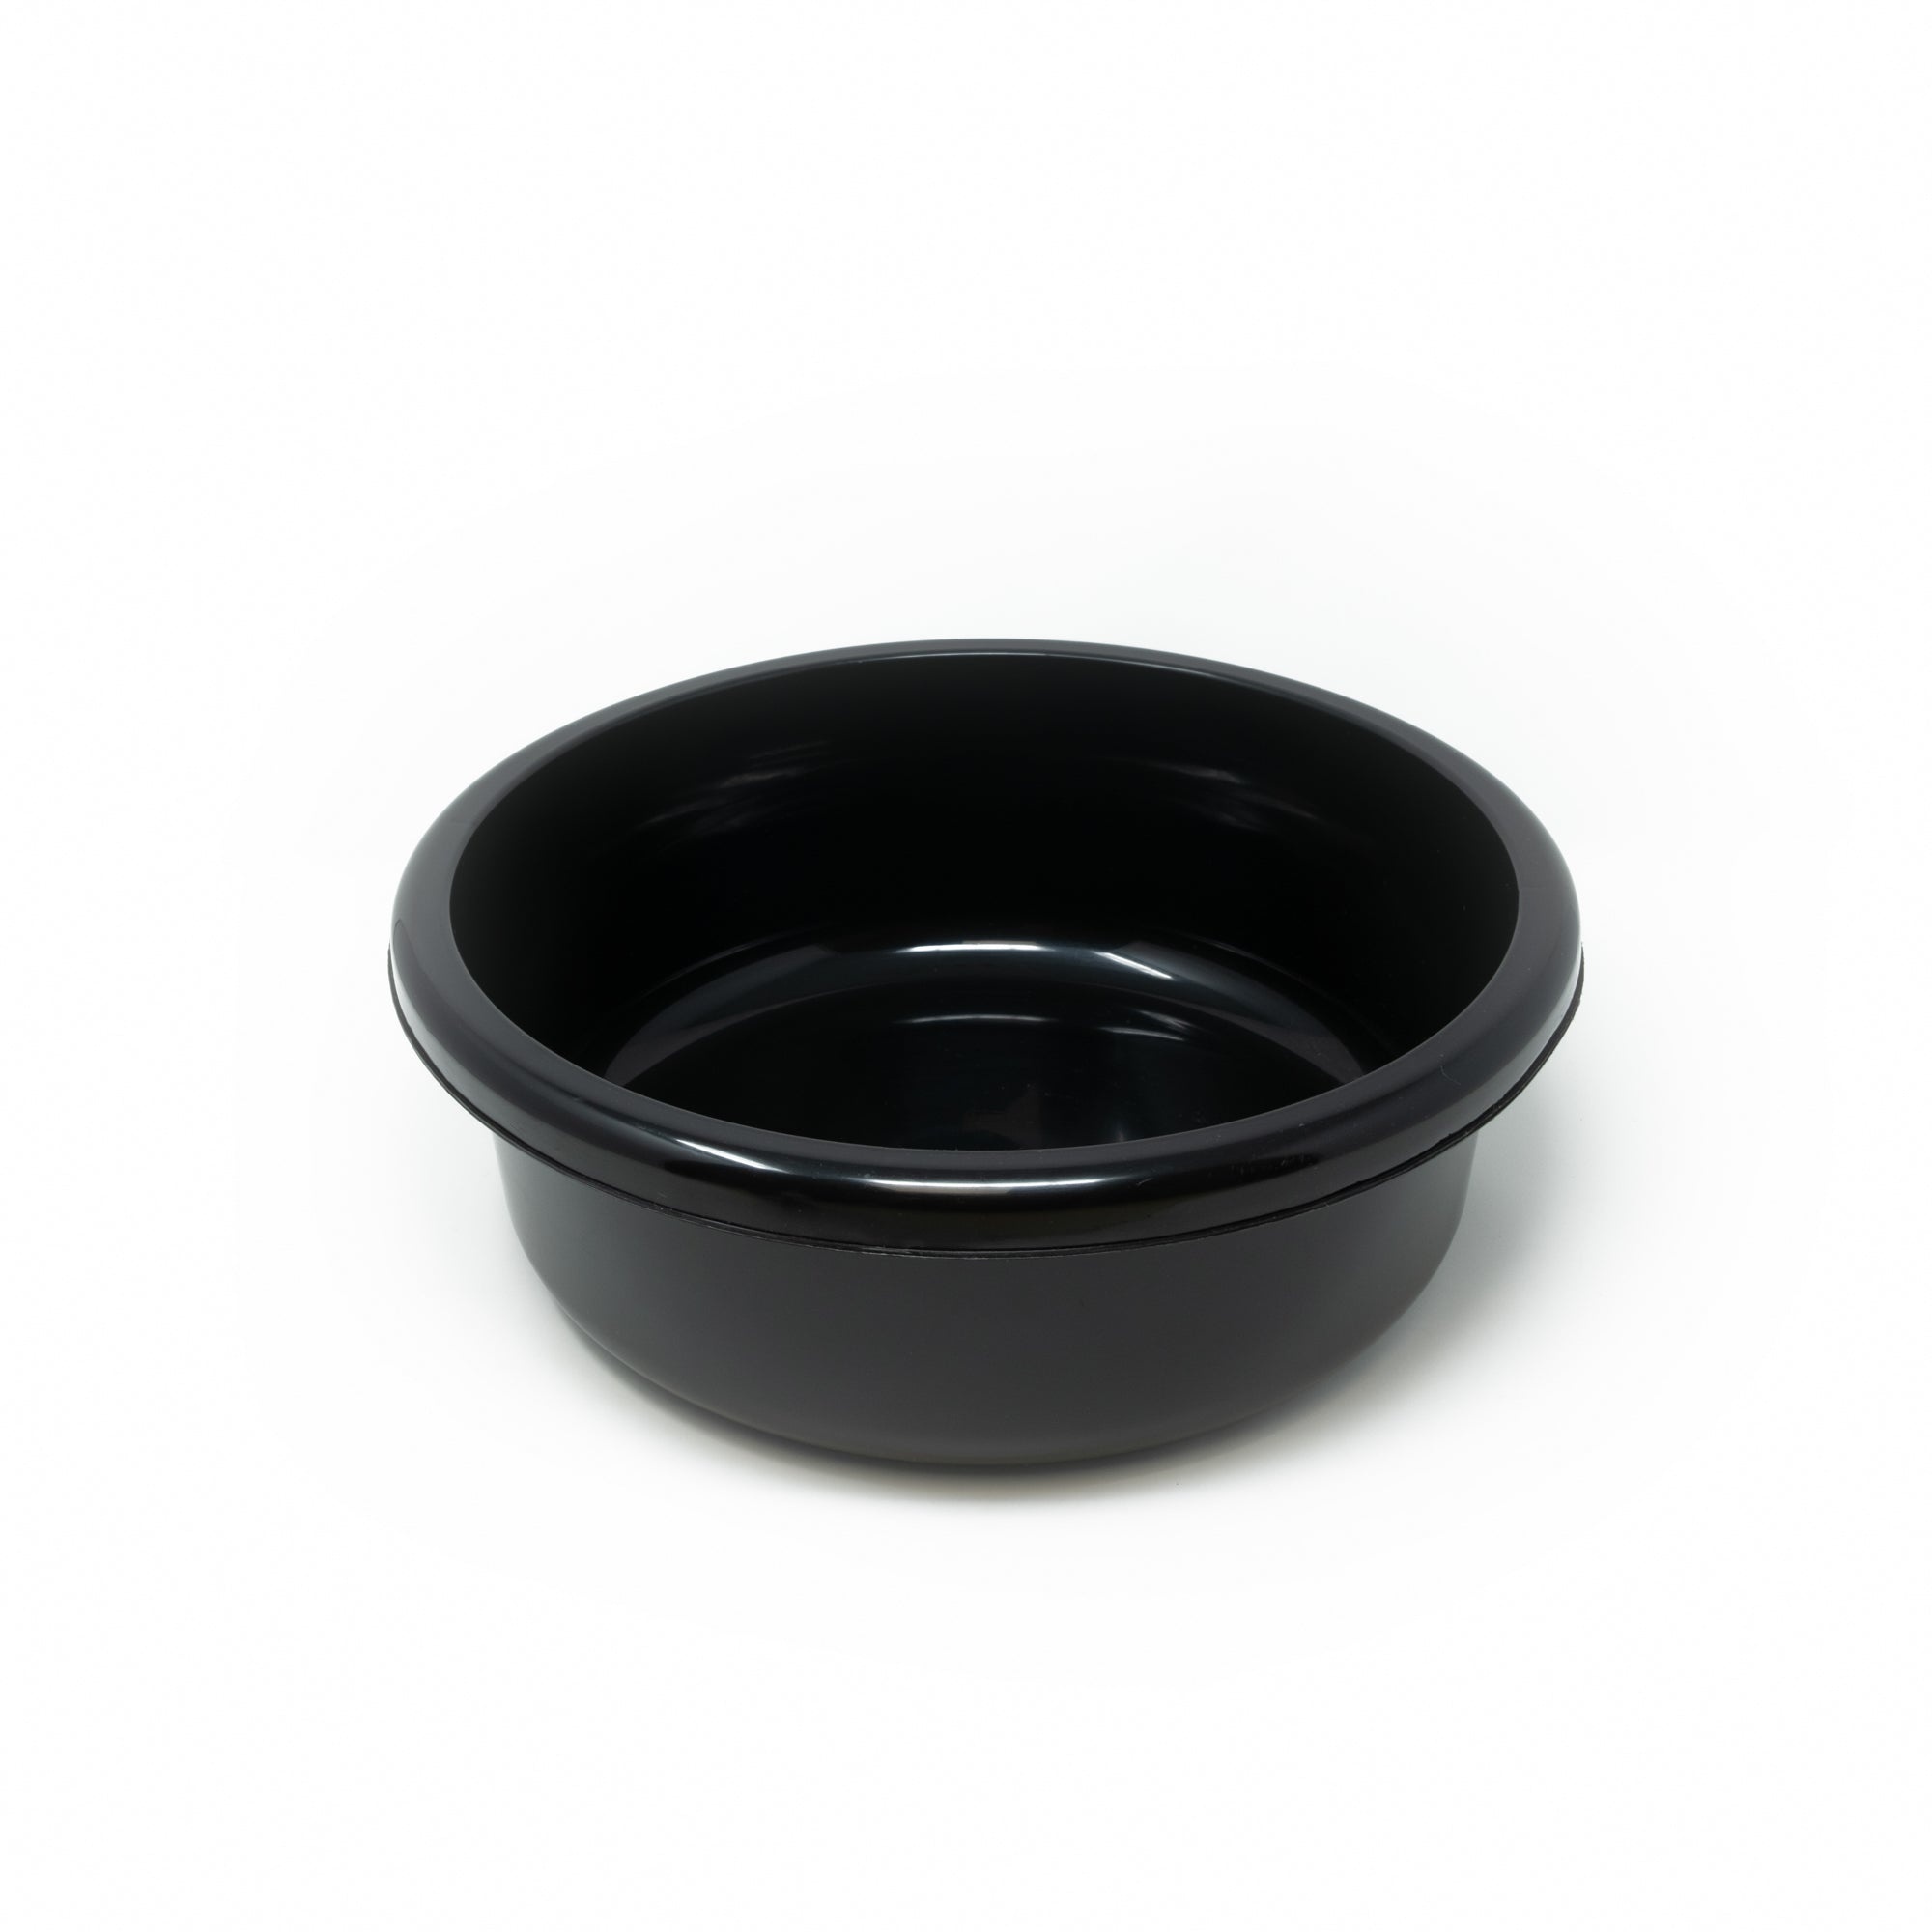
Small Plastic Wash Basin
Probably the most famous sauna accessory. This durable multi-use water basin is a practical solution for sauna bathing, gardening, washing dishes or vehicles, and more! Commonly used in the sauna to mix cool and hot water for washing. Most saunas have at least 1 bucket per person. Product Details: Capacity: 9L Dimensions Height 5" Diameter 14" Weight 262g
Brand: Sauna Style
Category: Home & Garden > Pool & Spa > Sauna Accessories > Sauna Buckets & Ladles > Sauna Buckets